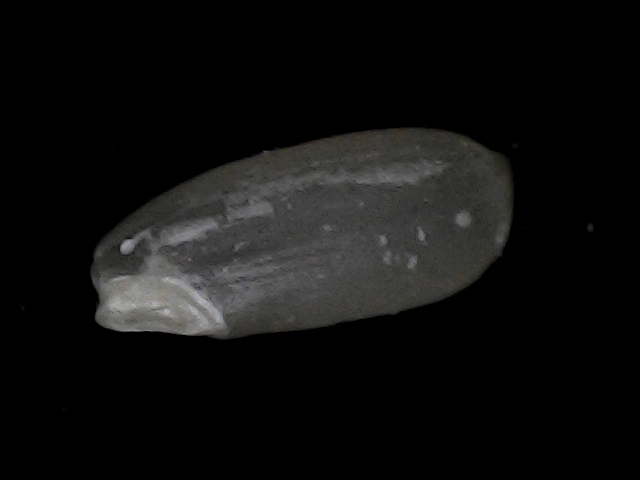
Rice variety: BD95